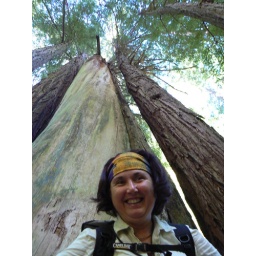
Hiking in the forest gives you the best idea of how giant these trees are.